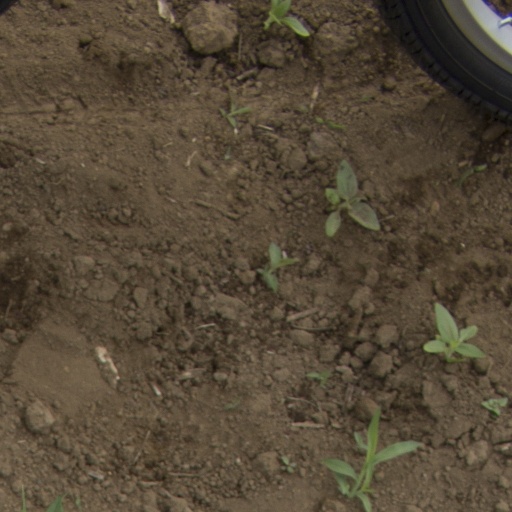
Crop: Jerusalem artichoke